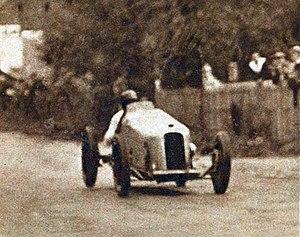
André Morel vainqueur de la côte de Gaillon en 1928, sur Amilcar.
André Morel, né le 24 février 1884 à Buchères dans le département français de l'Aube, et mort le 17 juillet 1961 à Oullins, est un pilote automobile français ayant notamment couru sur Amilcar. Il travaille d'abord chez Berliet à Lyon, avant de revenir en 1910 à Bar-sur-Aube. Il est représentant commercial pour Le Zèbre en 1920.